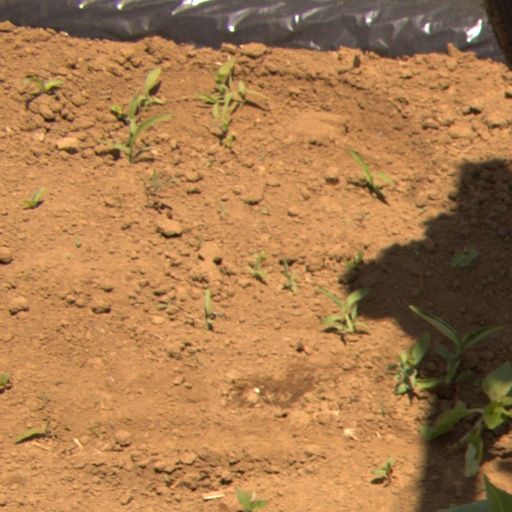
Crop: Jerusalem artichoke